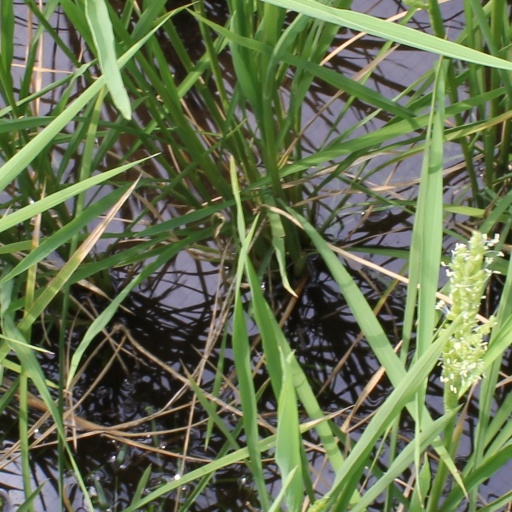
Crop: rice